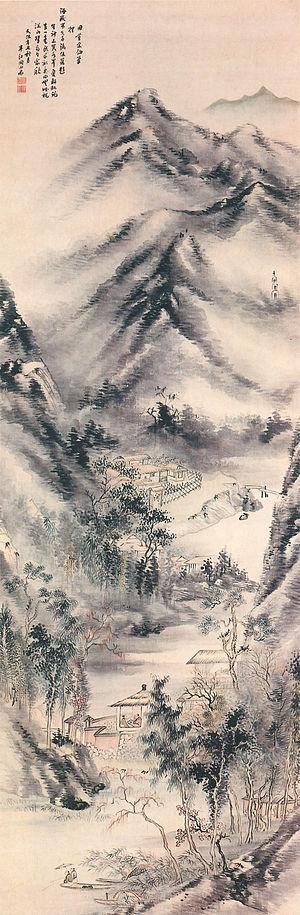
Okada Hankô, de son vrai nom: Okada shuku, surnom: Shi-U, nom familier: Uzaemon, noms de pinceau: Hankô, Kanzan et Dokushôrô, né en 1782 à Osaka, mort en 1846, est un peintre japonais.